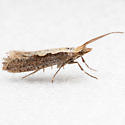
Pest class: diamondback_moth